Shivering

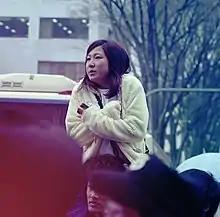
A woman shivering from cold

Shivering (also called shuddering) is a bodily function in response to cold and extreme fear in warm-blooded animals. When the core body temperature drops, the shivering reflex is triggered to maintain homeostasis. Skeletal muscles begin to shake in small movements, creating warmth by expending energy. Shivering can also be a response to fever, as a person may feel cold. During fever, the hypothalamic set point for temperature is raised. The increased set point causes the body temperature to rise (pyrexia), but also makes a person feel cold until the new set point is reached.